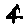
Label: 4